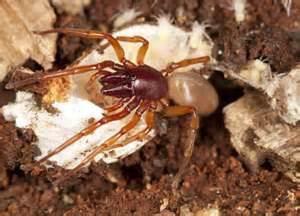
spider